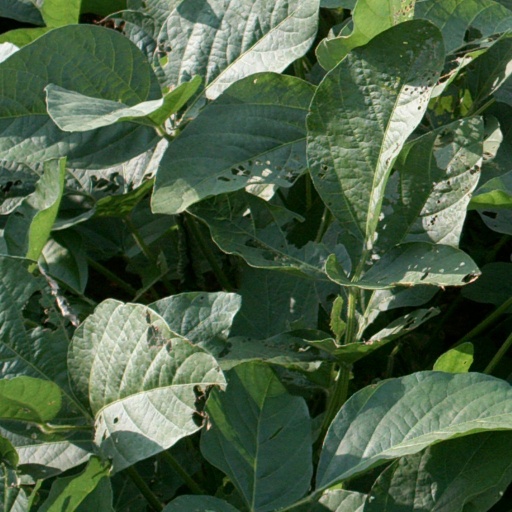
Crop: soybean